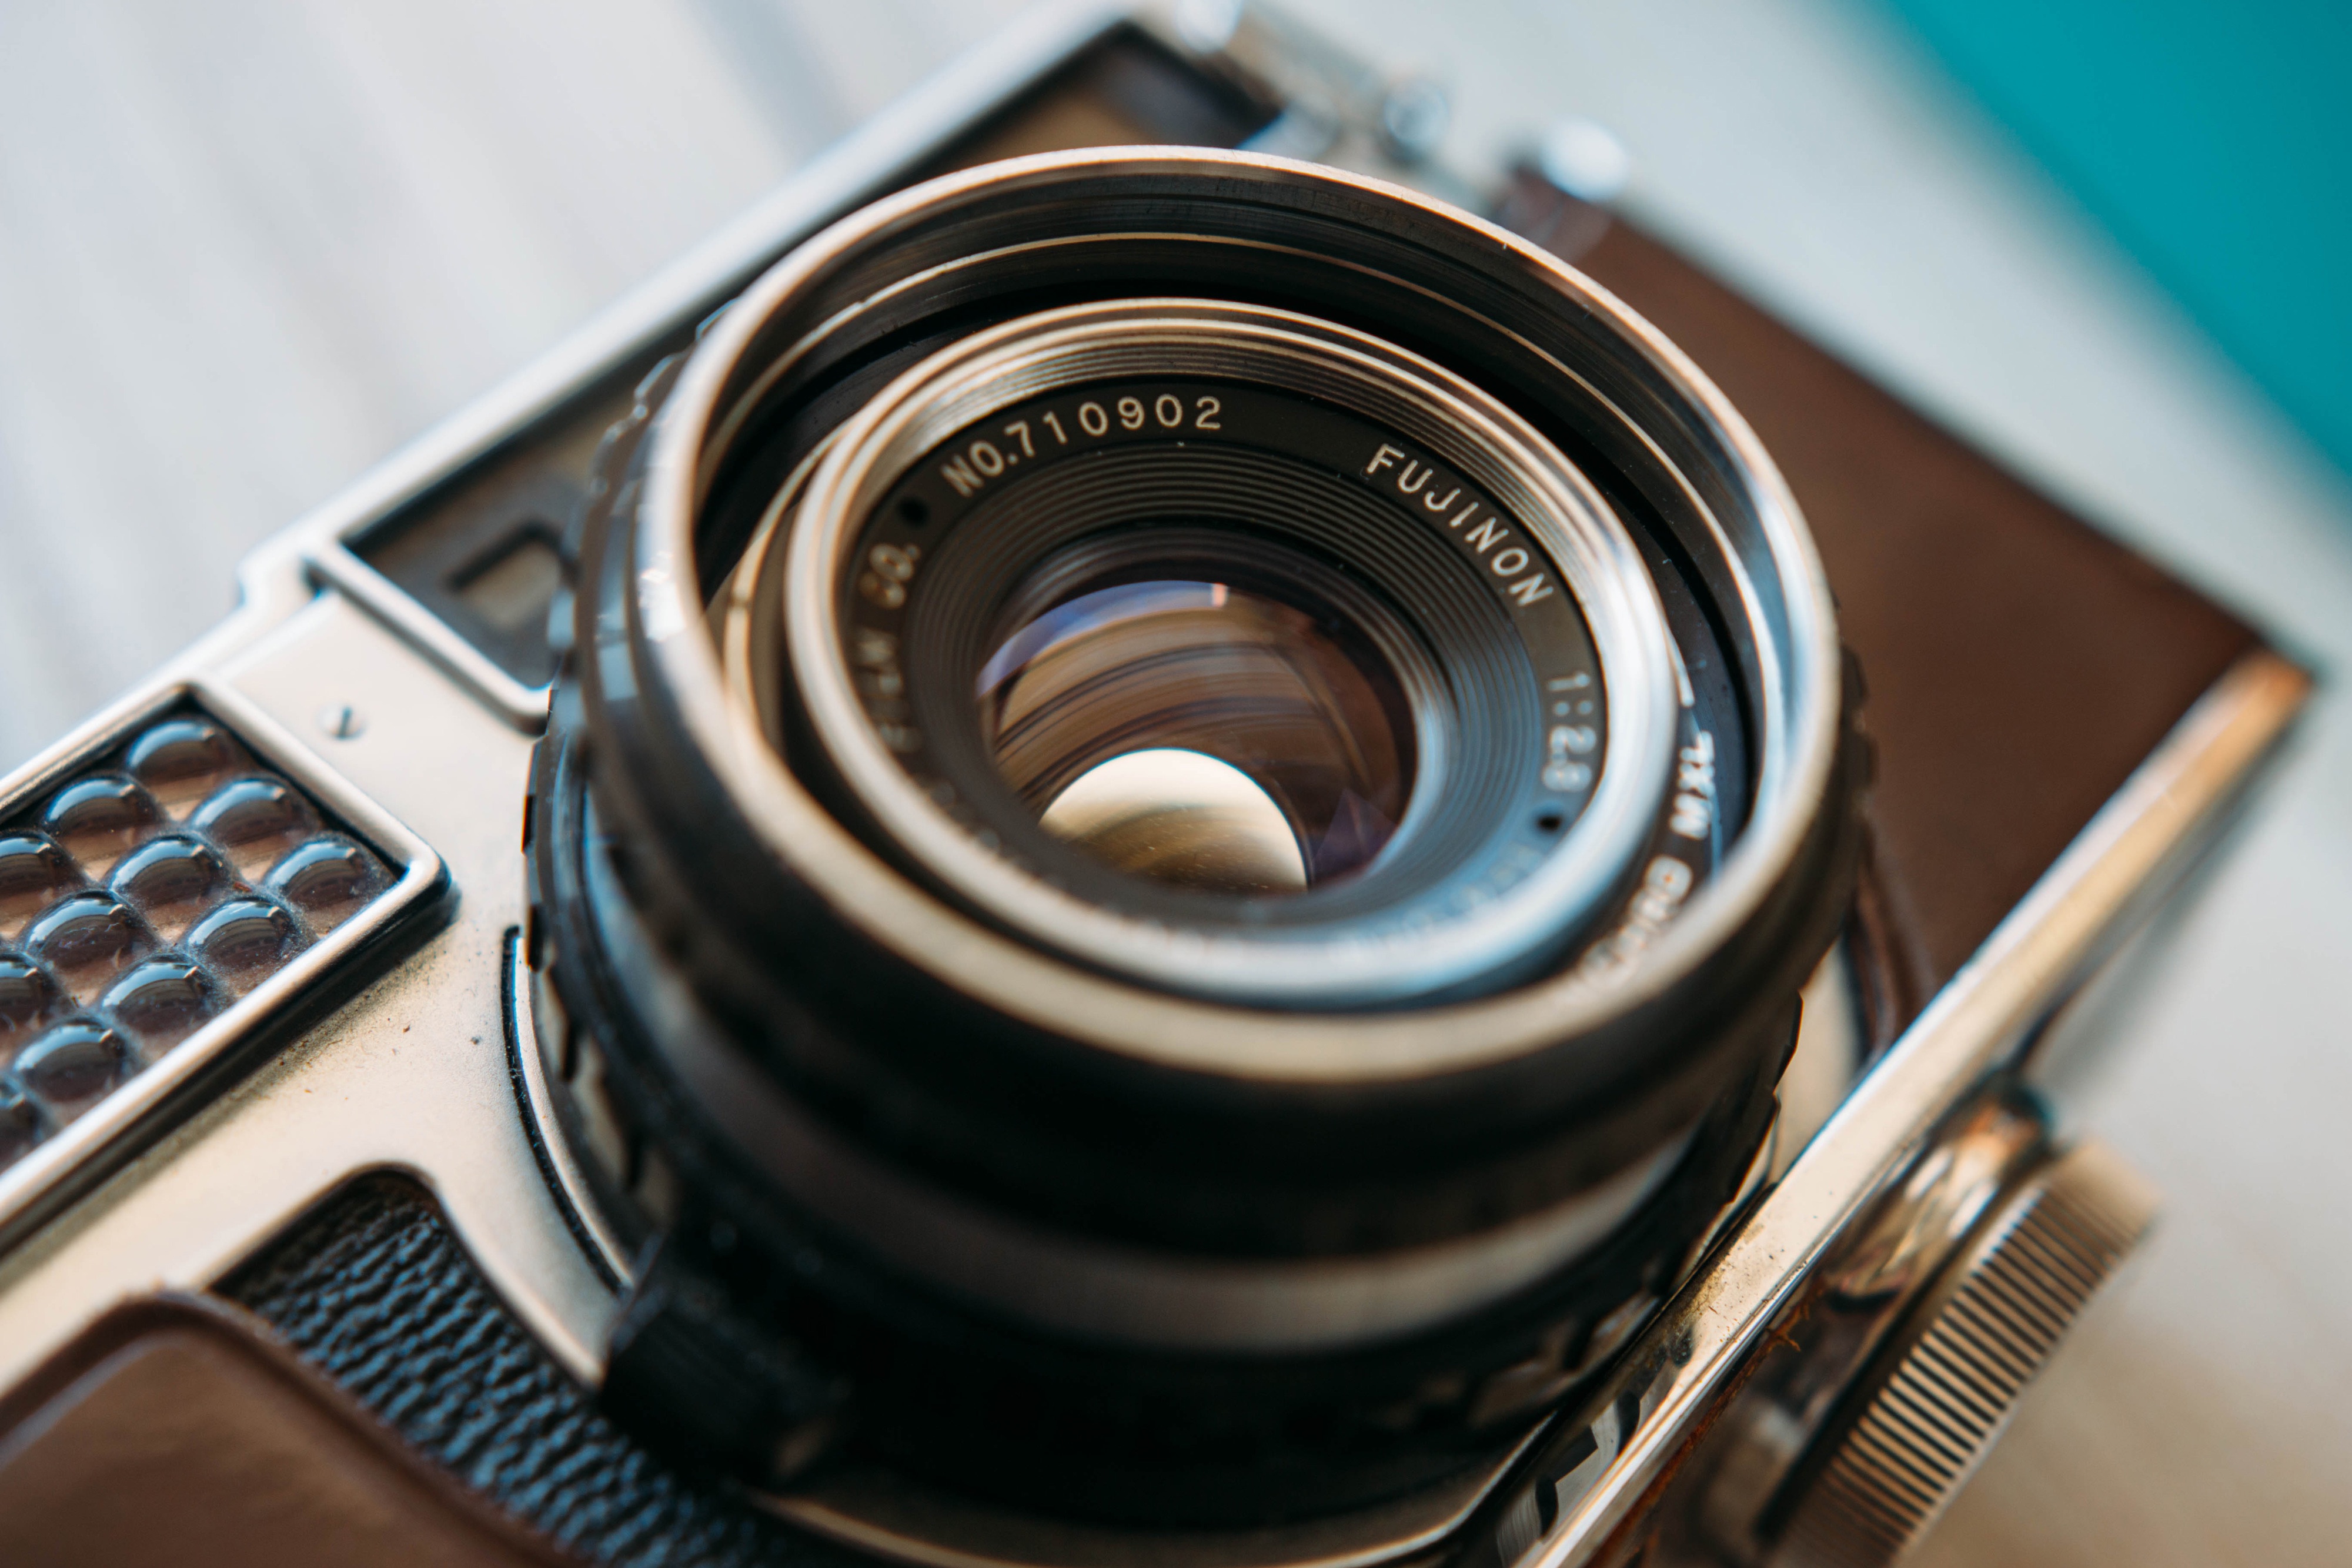
technology, camera, photography, vintage, wheel, lens, close up, reflex camera, digital camera, eye, len, camera lens, digital slr, single lens reflex camera, cameras optics, teleconverter